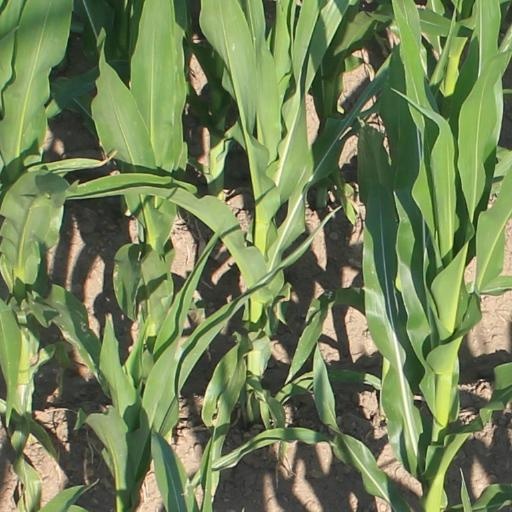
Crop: maize; corn